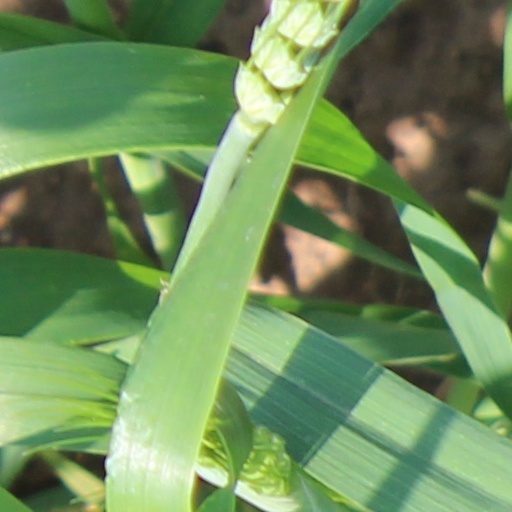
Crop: wheat